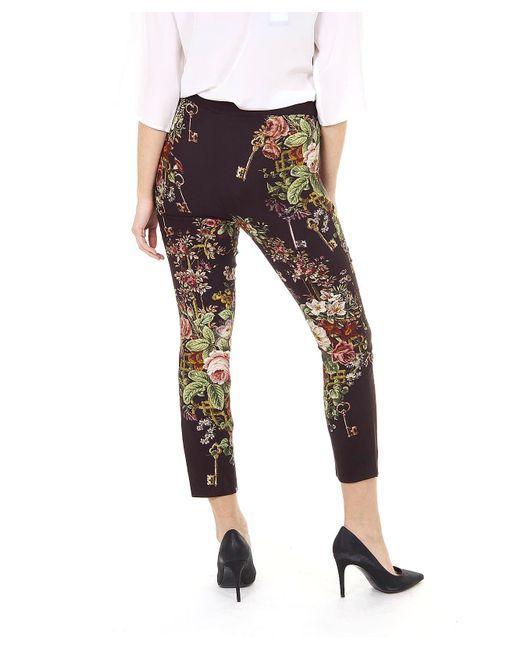
bedruckte schöne Jeans für junge Mädchen